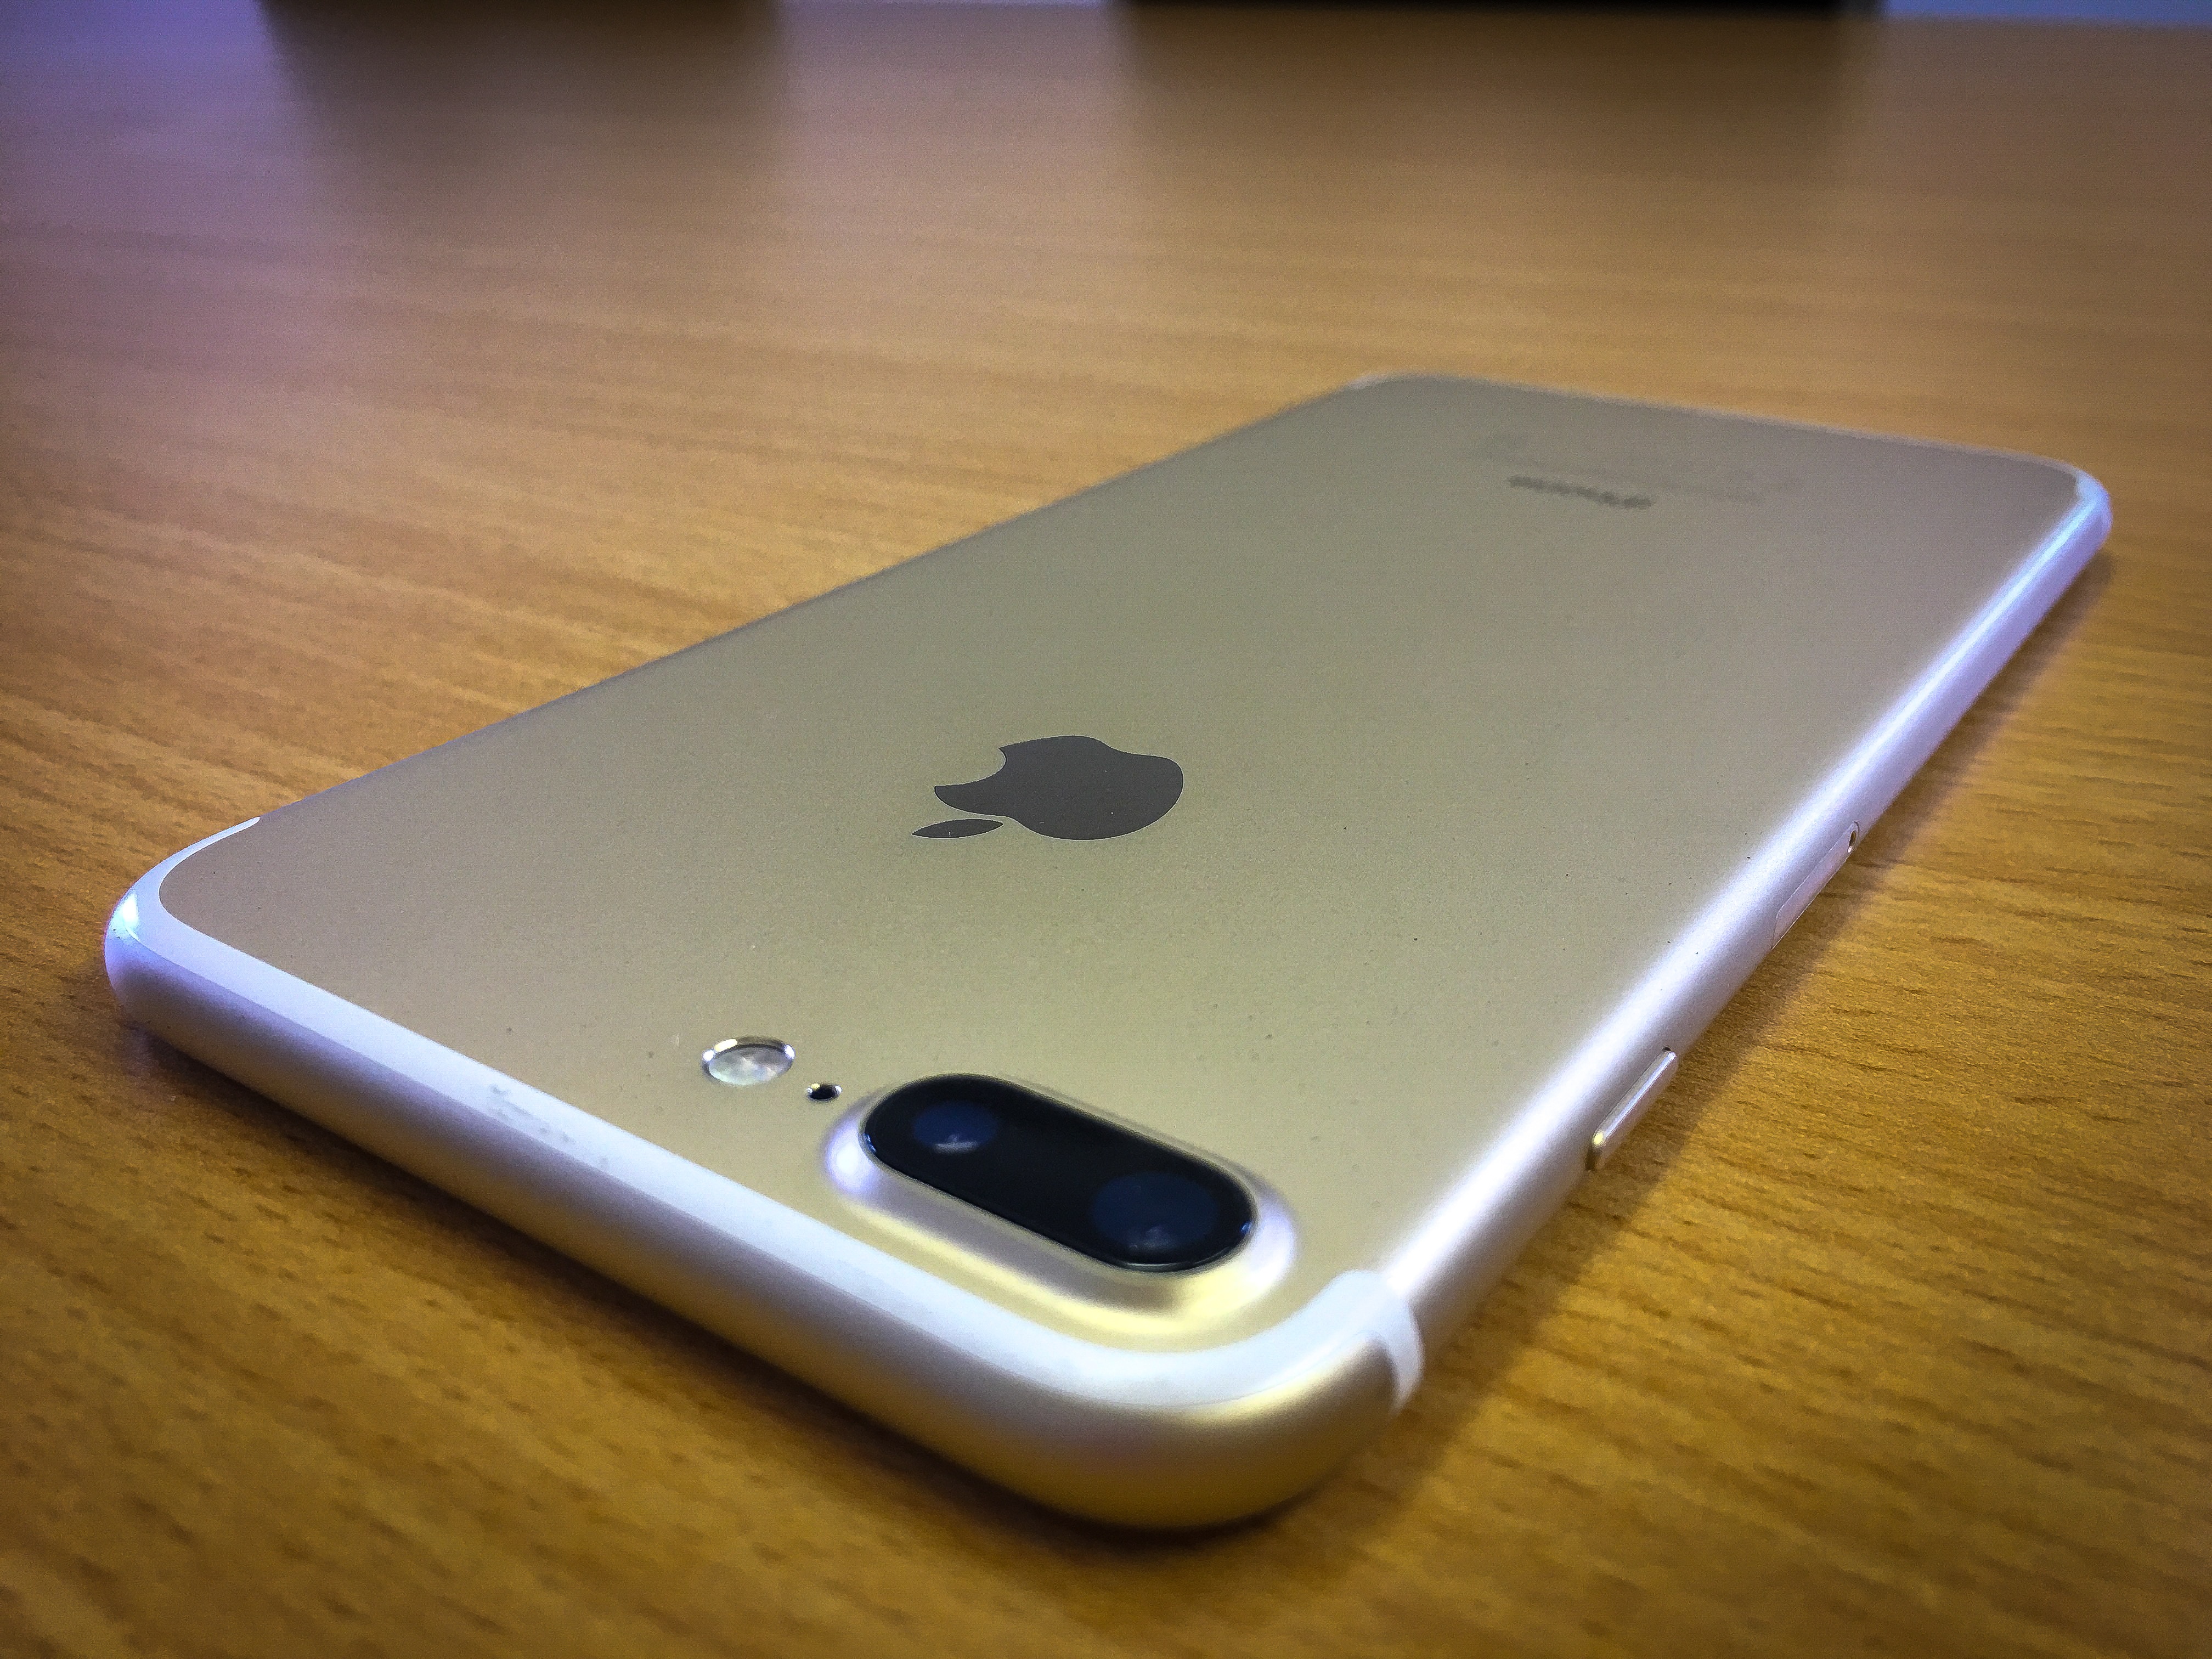
iphone, smartphone, apple, technology, telephone, gadget, mobile phone, iphone 7, electronics, iphone 7 plus, apple iphones, iphone 7 gold, iphone 7 plus gold, electronic device, portable communications device, communication device